Office of Fine Arts

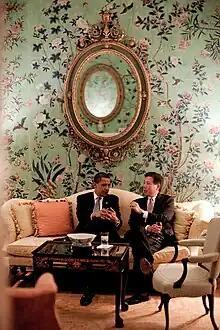
President Obama and Labor Secretary Lu in the Dillon Room, Blair House, 2009.

The President's Guest House, commonly known as Blair House, is a complex of four formerly separate buildings: Blair House, Lee House, Peter Parker House, and 704 Jackson Place. It is composed of 115 rooms and 30 bathrooms. The President's Guest House is primarily used to host visiting dignitaries and other guests of the president and has been called "the world's most exclusive hotel". It is larger than the White House and closed to the public. The Buildings are owned by the General Services Administration and are managed by the Chief of Protocol of the United States in cooperation with the Diplomatic Security Service, the Bureau of Administration and the Office of Fine Arts.